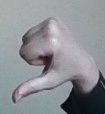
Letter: waw